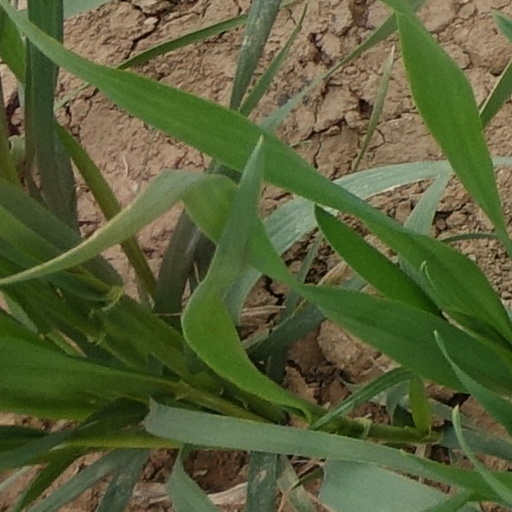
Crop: wheat